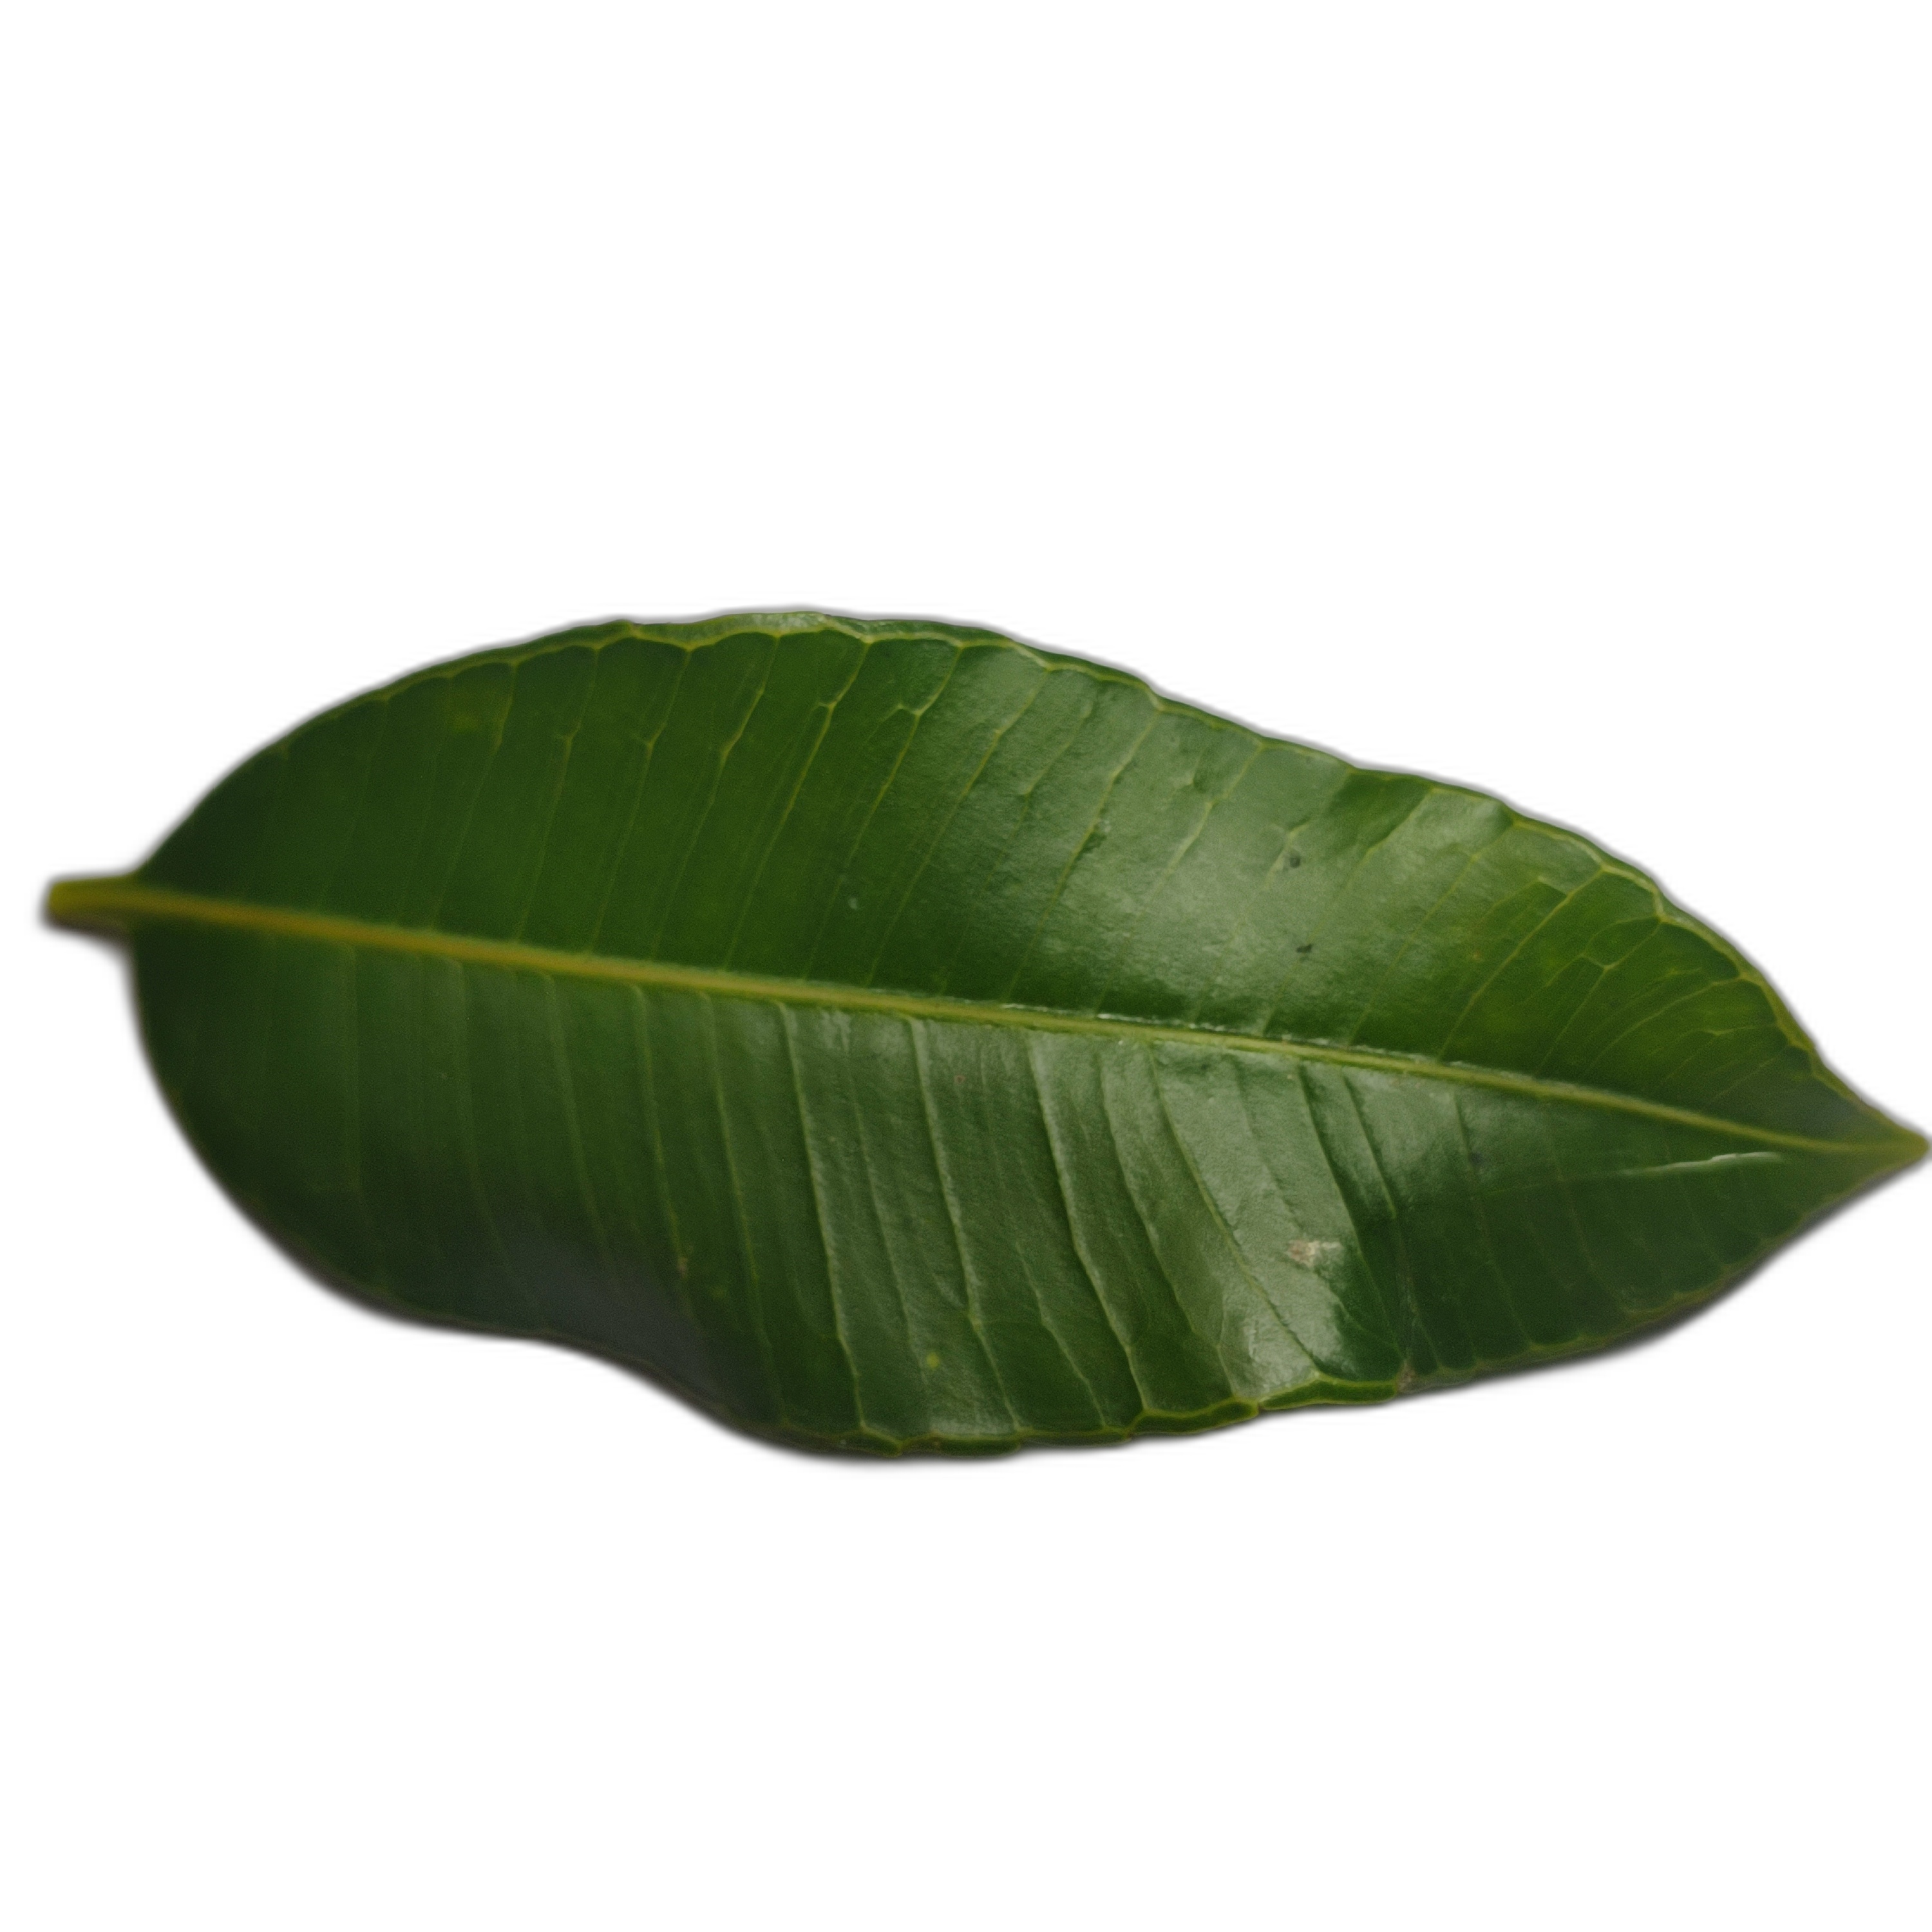
Label: healthy